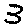
Label: 3